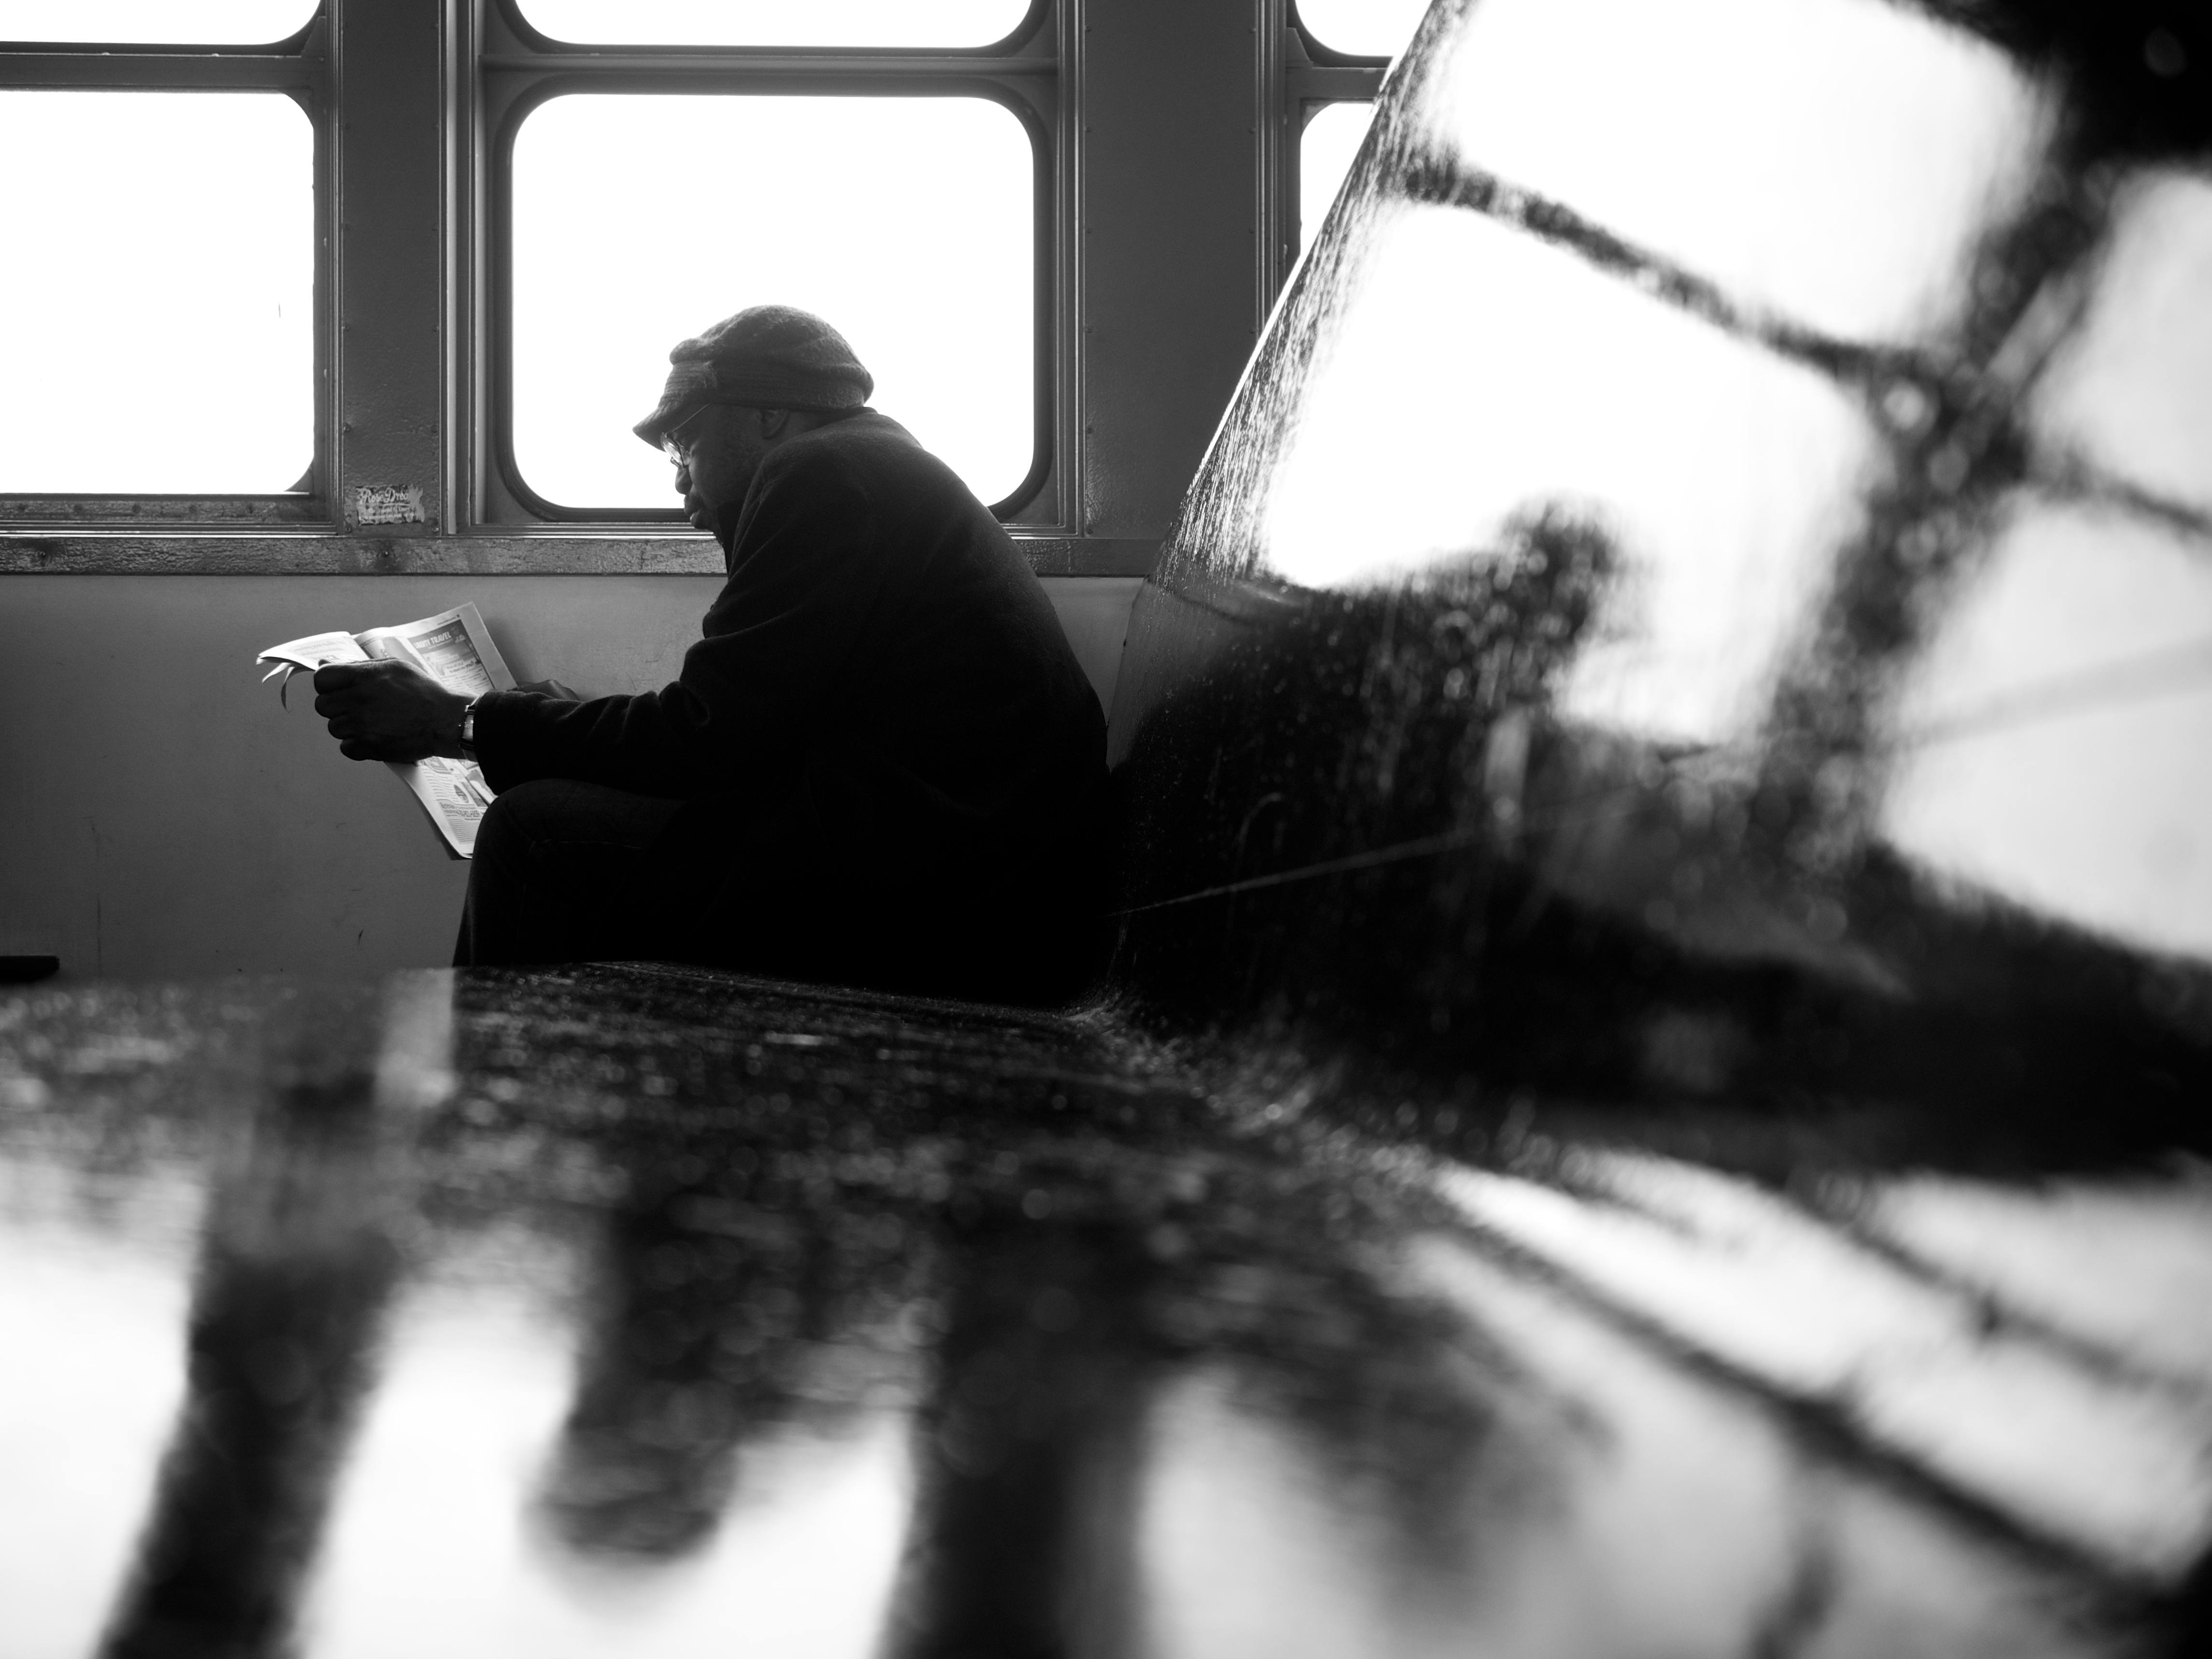
black and white, white, street, photography, ebook, training, black, monochrome, streetphotography, flickr, thomas, video, olympus, omd, image, fuji, leica, monochrom, leuthard, hcb, thomasleuthard, monochrome photography